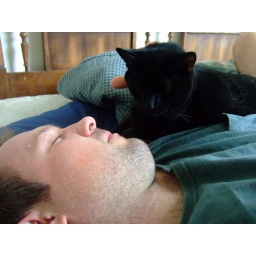
this cat liked to snuggle up and plant herself next to our faces in bed